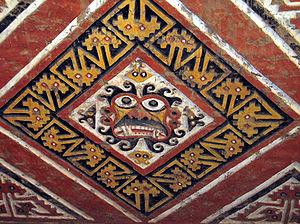
Cet article présente un aperçu des religions du Pérou précolombien et des régions avoisinantes. Avant l’arrivée des Européens, le Pérou a été le berceau de nombreuses cultures dont les systèmes religieux sont encore mal connus car, sans le support de l’écrit, ils doivent être déchiffrés à travers les représentations graphiques et les fouilles archéologiques. La religion inca se distingue de l’ensemble par la relative abondance des informations la concernant.
La culture Moche est une culture précolombienne pré-incaïque qui s'est étendue tout au long de la côte nord péruvienne, à peu près entre l'an 100 et l'an 700 ap. J.-C. Elle était contemporaine de la culture Nazca qui occupait la côte sud péruvienne, se situant chronologiquement entre l'ère Chavín et l'ère Chimú. La brillante culture des mochicas est contemporaine des Maya de la Mésoamérique et précède de plus de huit siècles le célèbre empire des Incas.
Les civilisations andines se sont développées depuis les hautes terres de la Colombie jusqu'au désert d'Atacama.